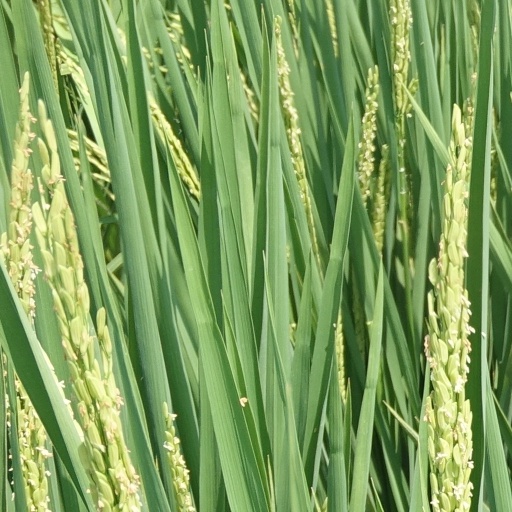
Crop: rice